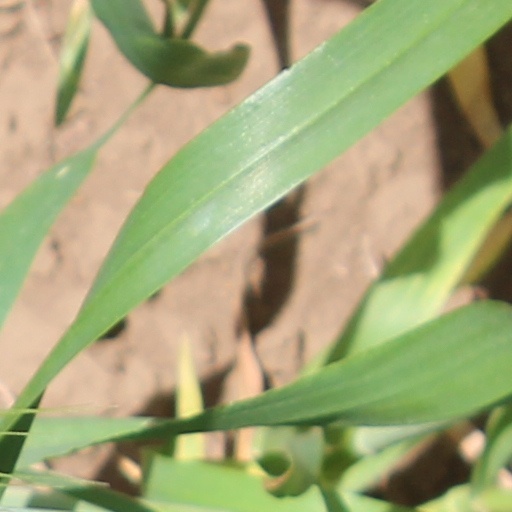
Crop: wheat